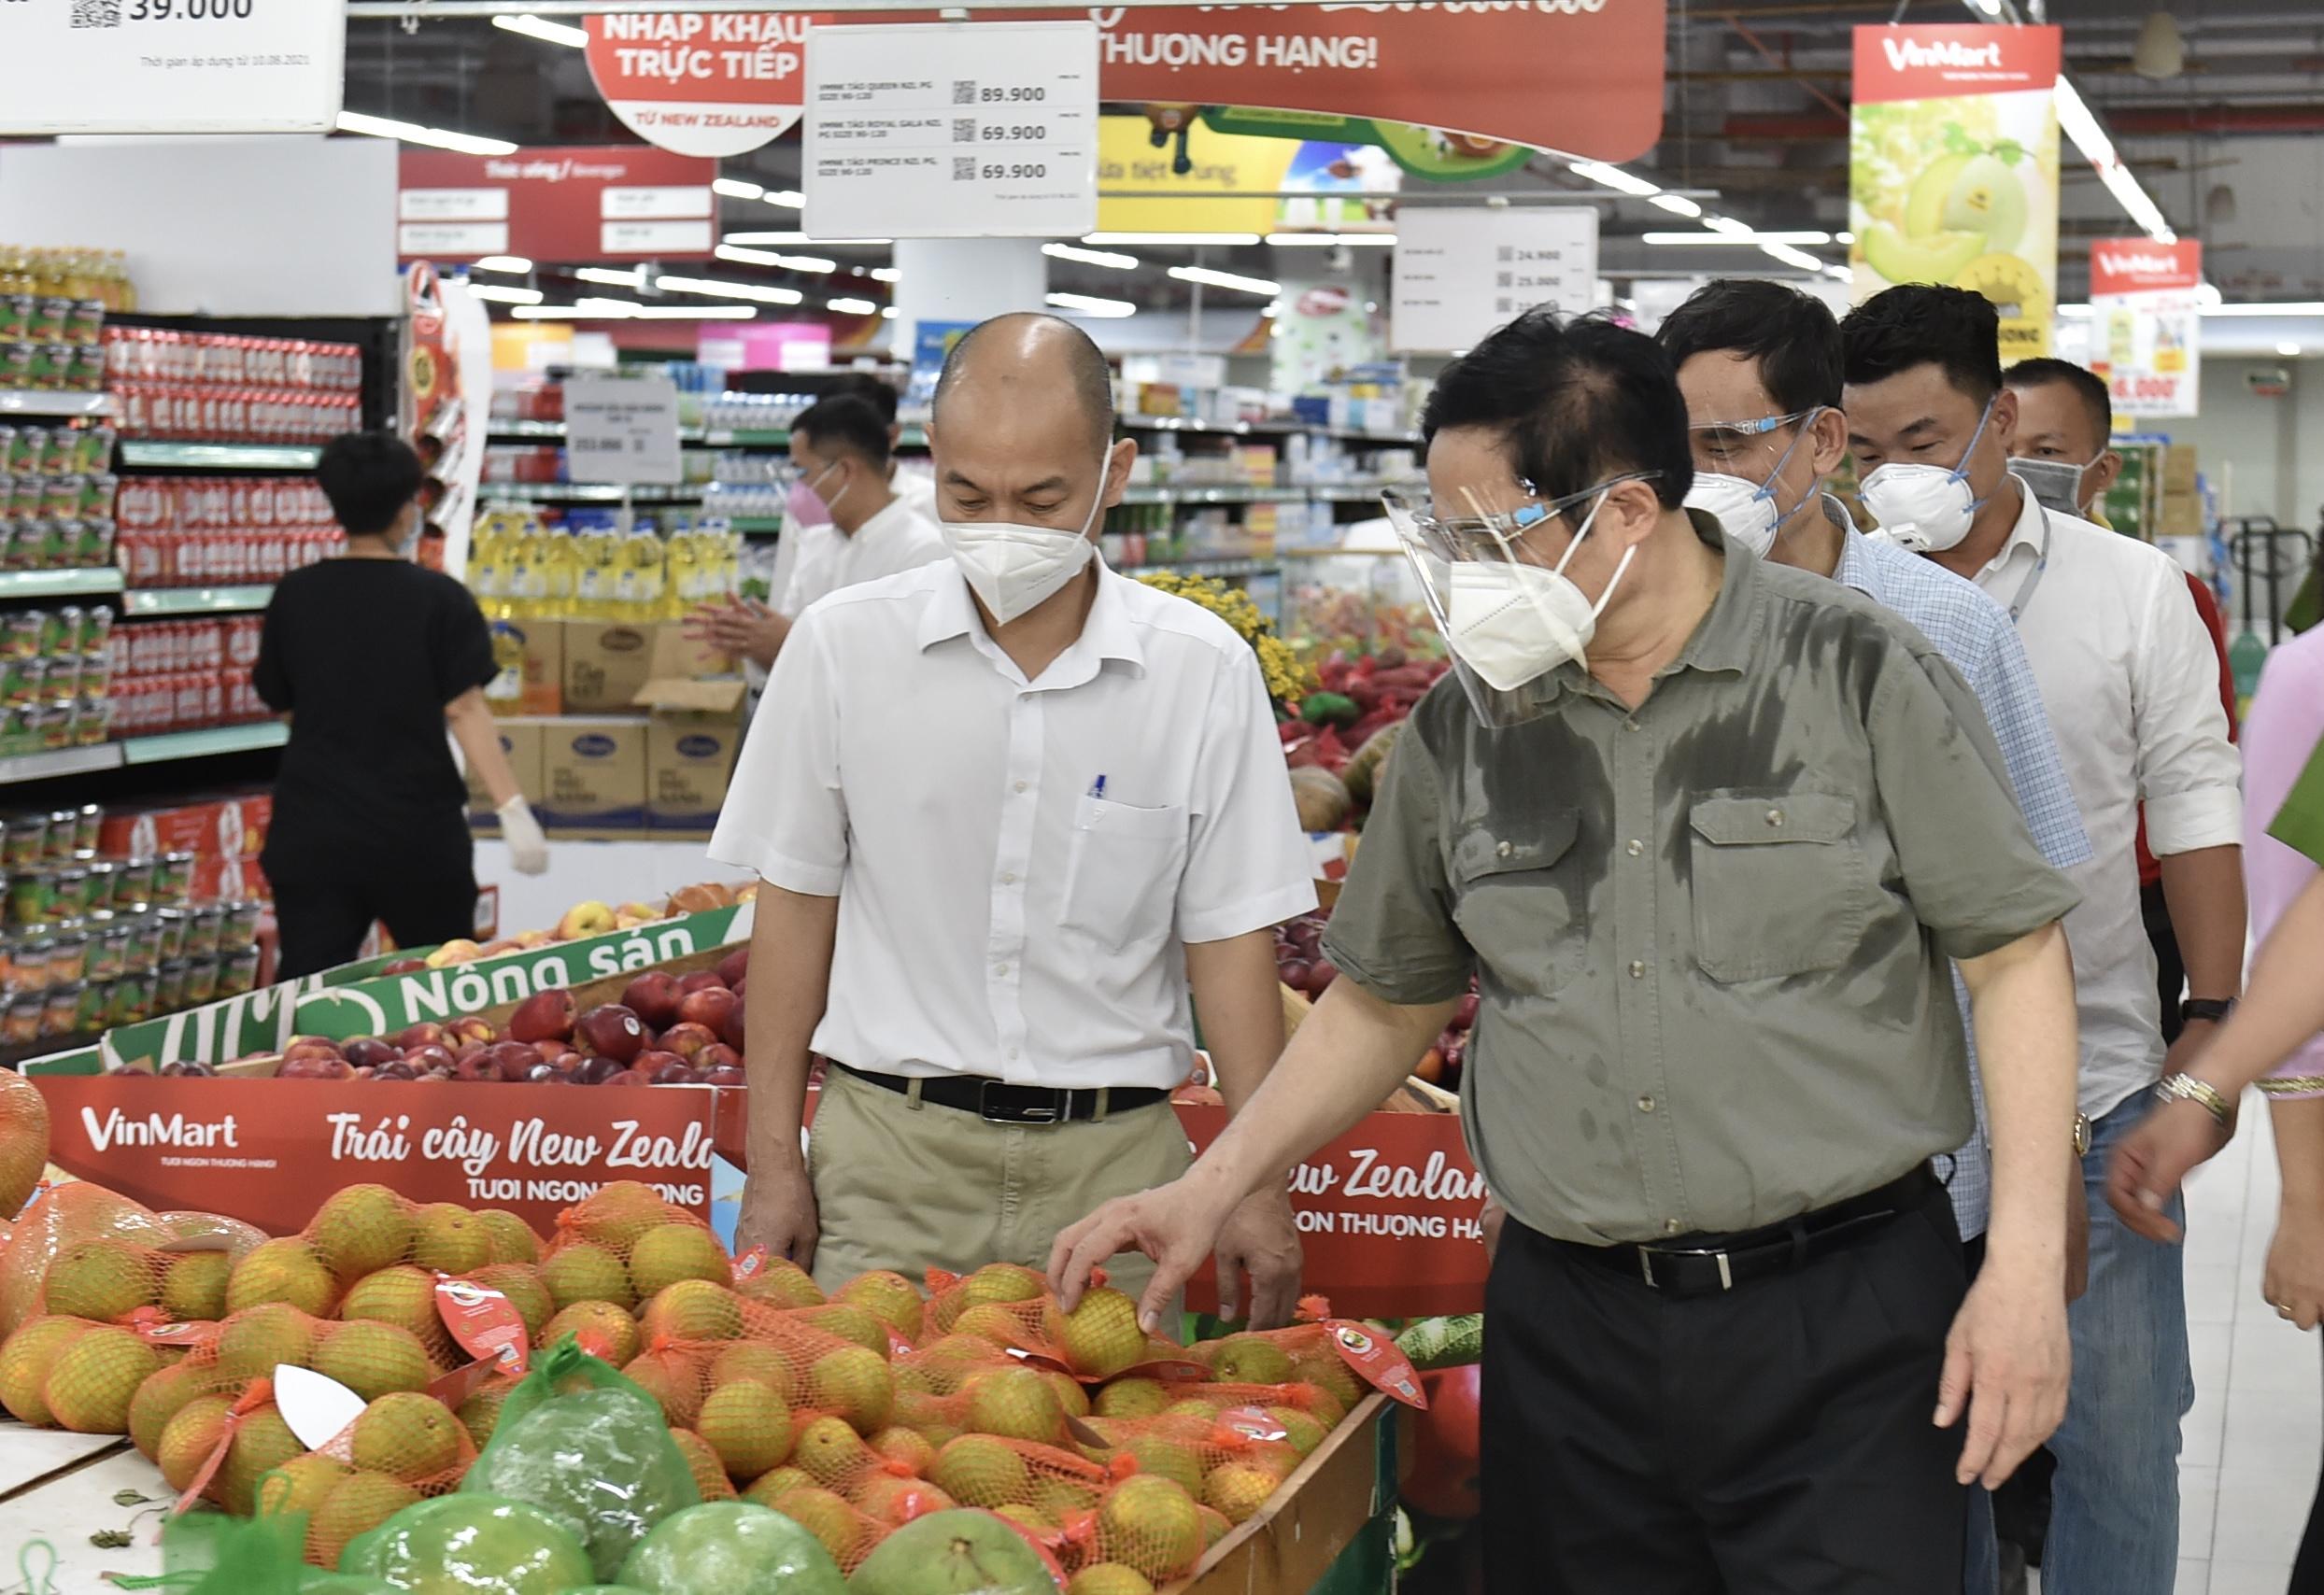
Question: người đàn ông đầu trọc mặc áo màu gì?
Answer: màu trắng